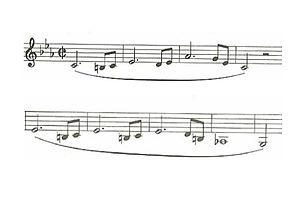
partition (Verdi), auteur décédé depuis + de 70 ans.
Luisa Miller est un opéra en trois actes, le quatorzième de Giuseppe Verdi, alors âgé de 36 ans, présenté pour la première fois au Teatro San Carlo de Naples le 8 décembre 1849. Il est considéré comme un tournant dans le style verdien.